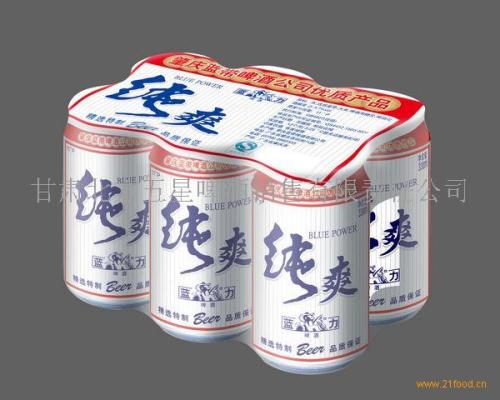
Label: metal